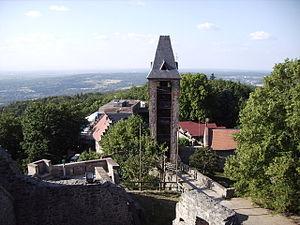
Le château de Frankenstein est un château fort qui se situe sur la commune de Mühltal à quelques kilomètres au sud de Darmstadt en Allemagne. C'est le château le plus au nord d'une série de châteaux forts se situant à l'ouest de l'Odenwald.